University of Cambridge

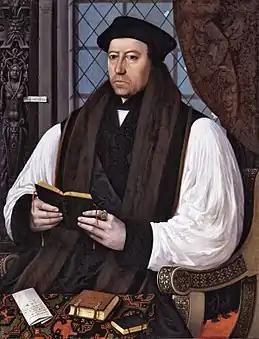
Thomas Cranmer, who led the English Reformation

The University of Cambridge academic year is divided into three academic terms determined by the statutes of the university. Michaelmas term lasts from October to December; the Lent term last from January to March; and the Easter term last from April to June.